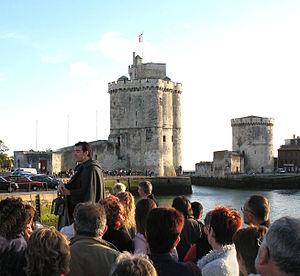
La Rochelle est le siège de la Chambre de commerce et d’industrie. Elle gère le port de plaisance des Minimes, le port de pêche de Chef de Baie et l’aéroport de La Rochelle-île de Ré.
La Charente-Maritime est un département français situé dans le Sud-Ouest de la France et dans la moitié nord de la région Nouvelle-Aquitaine. Il appartient géographiquement au « Midi atlantique ». Ce département est divisé en cinq arrondissements, et porte le numéro 17 dans la numérotation départementale française. Sa préfecture est La Rochelle et ses habitants s'appellent les Charentais-Maritimes.
Le tourisme en Charente-Maritime constitue l'un des piliers de l'économie départementale.